Plantar wart

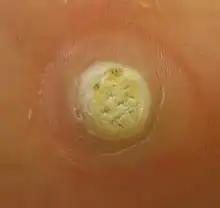
Close-up image of a large plantar wart

A plantar wart is a wart occurring on the bottom of the foot or toes. Its color is typically similar to that of the skin. Small black dots often occur on the surface. One or more may occur in an area. They may result in pain with pressure such that walking is difficult.